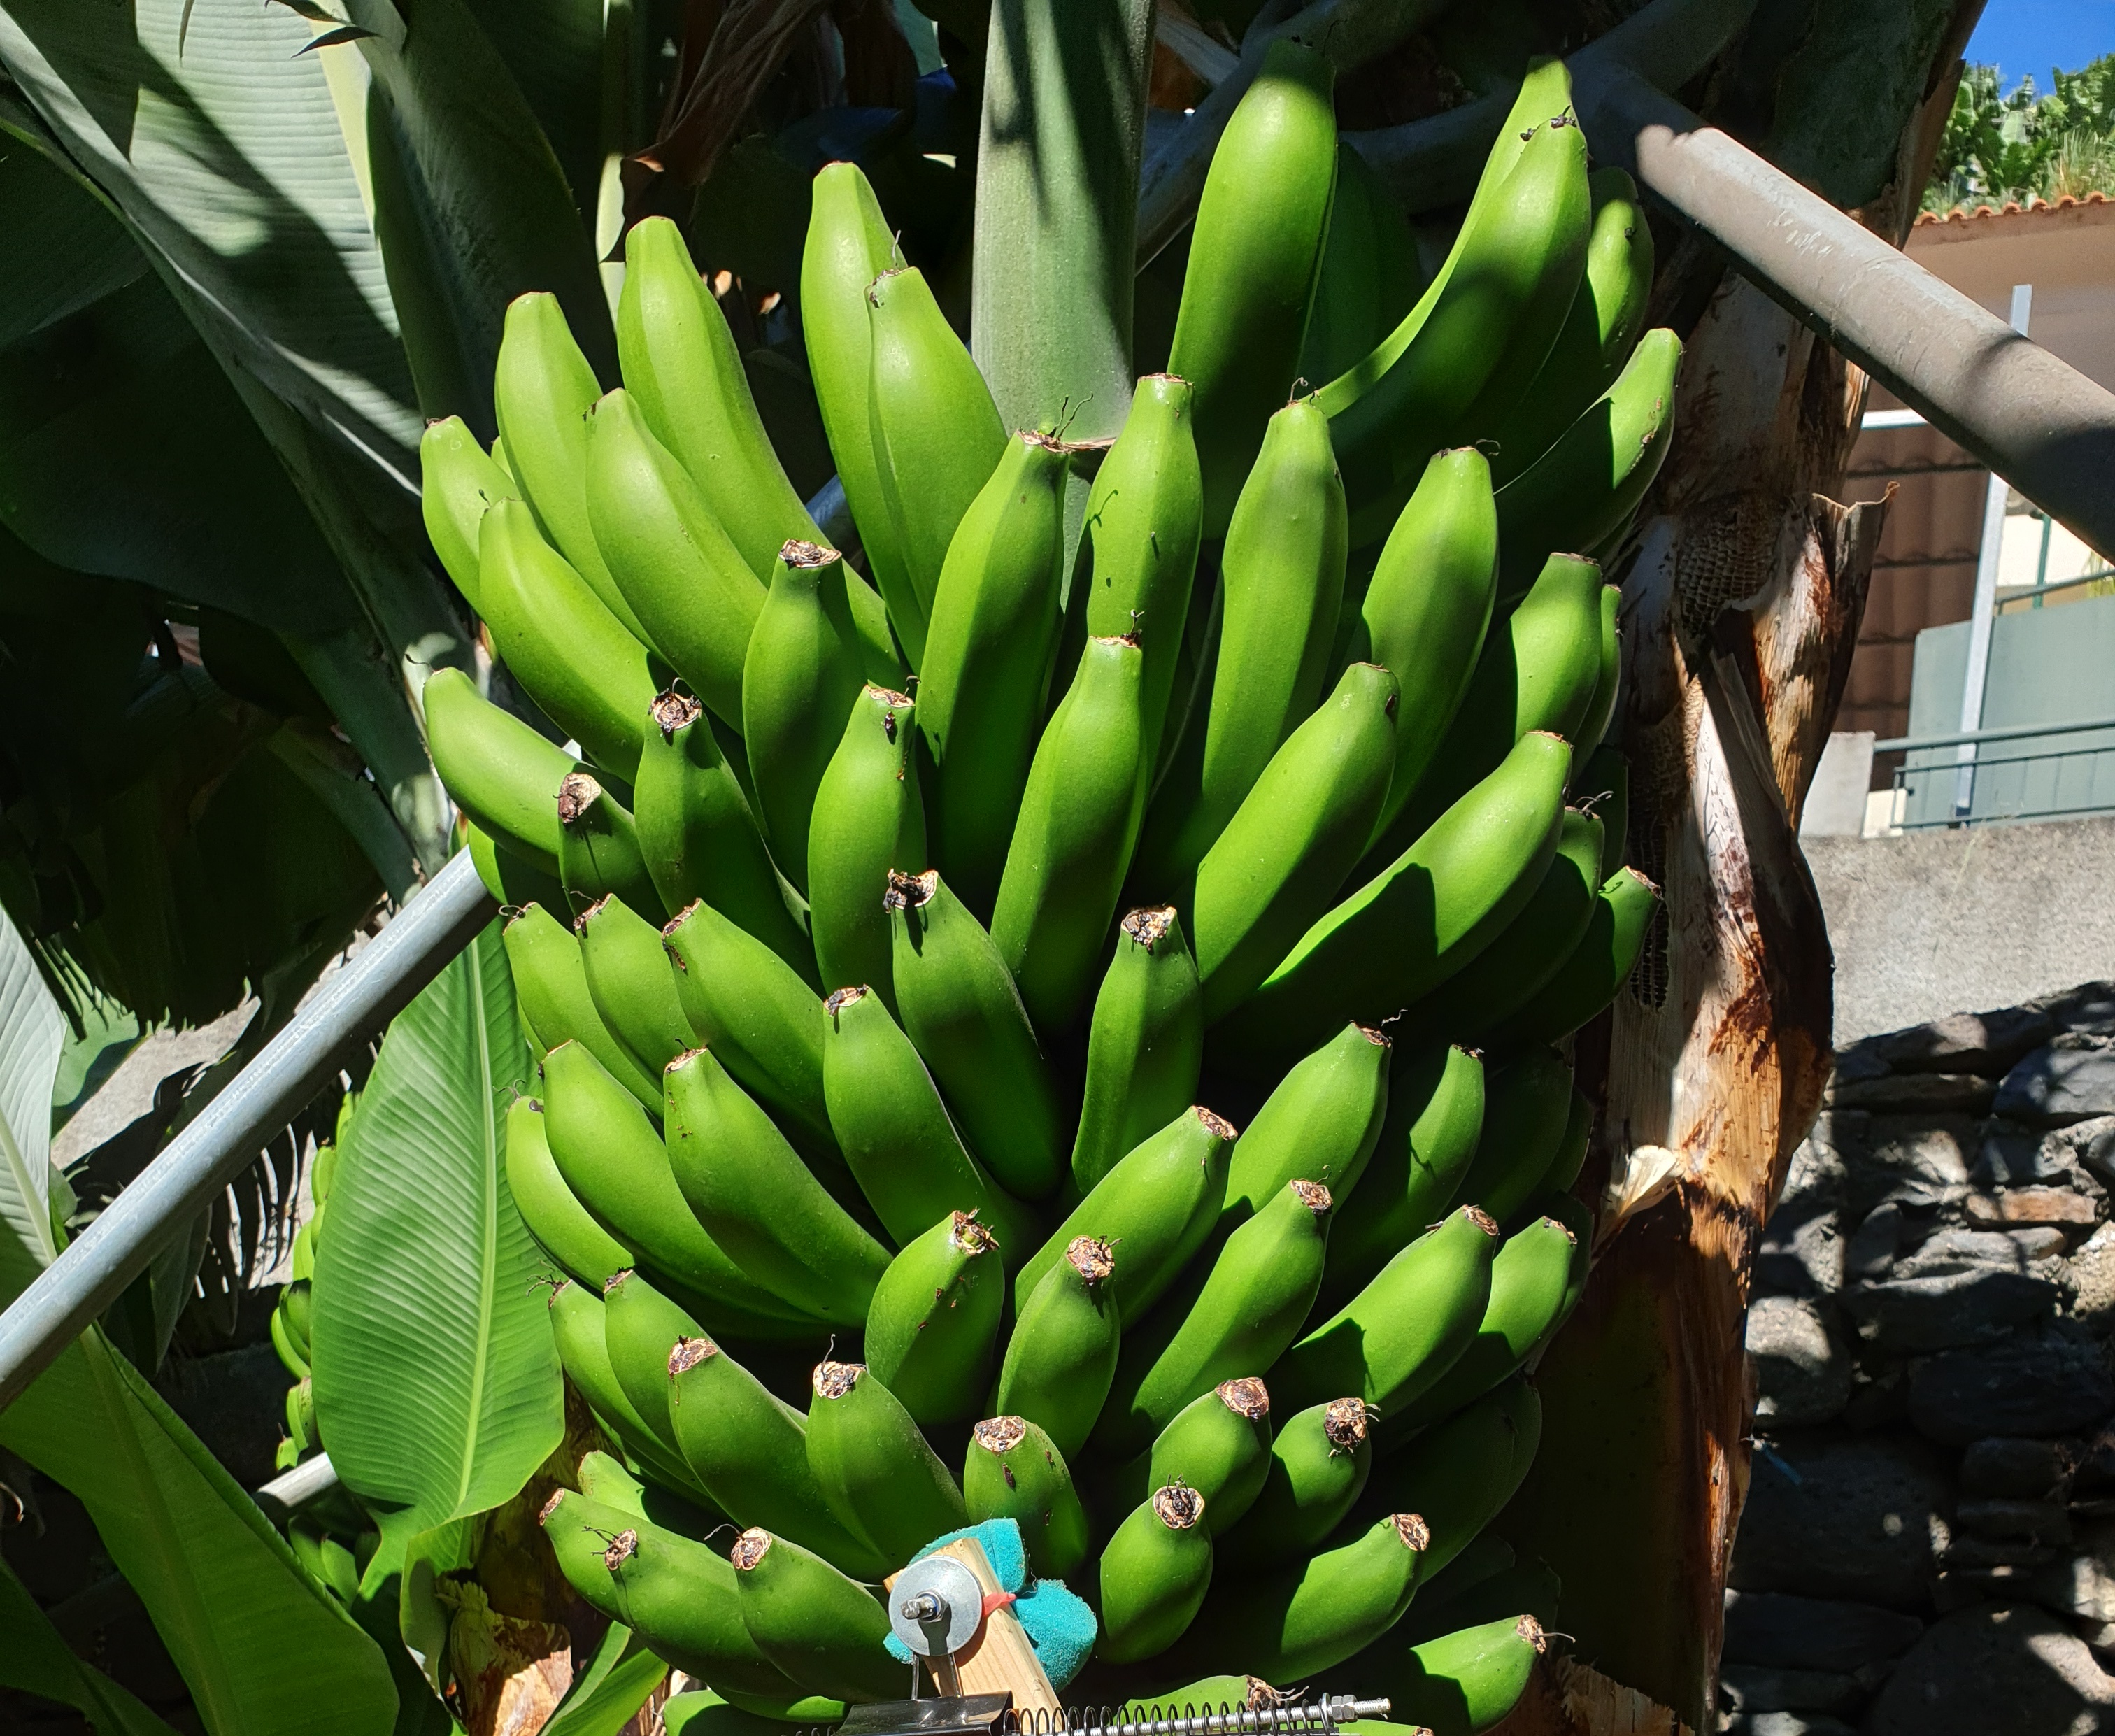
Label: Cut